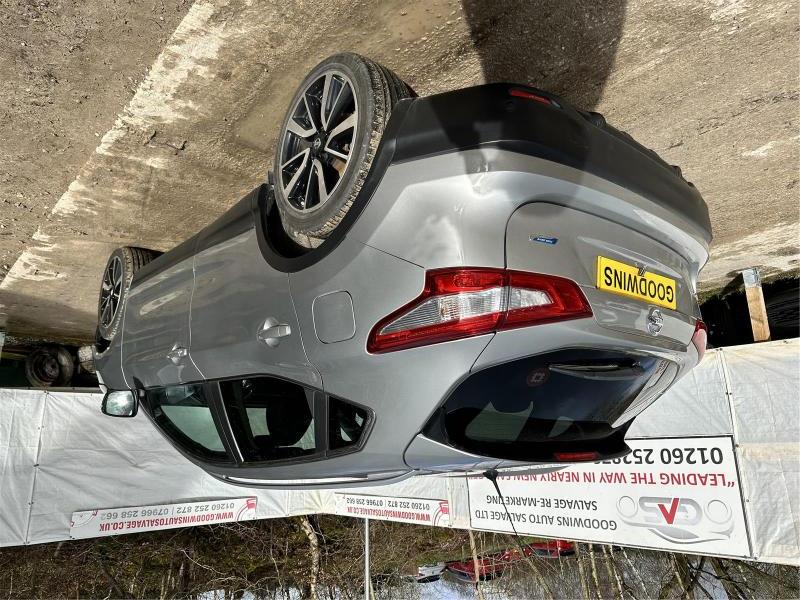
Aucun dommage détecté.
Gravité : aucun